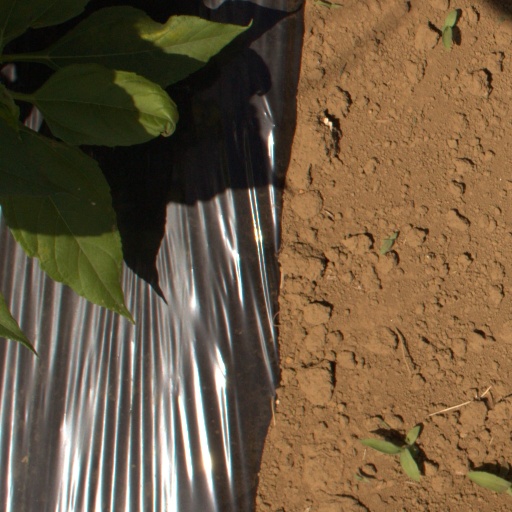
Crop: Jerusalem artichoke